Coventry

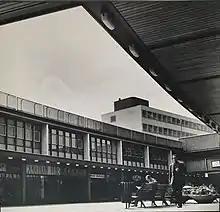
Market Way, 1964

Coventry suffered severe bomb damage during the Second World War. The most severe was a massive Luftwaffe air raid that the Germans called Operation Moonlight Sonata. The raid, which involved more than 500 aircraft, started at 7pm on 14 November 1940 and carried on for 11 hours into the morning of 15 November. The raid led to severe damage to large areas of the city centre and to Coventry's historic cathedral, leaving only a shell and the spire. More than 4,000 houses were damaged or destroyed, along with around three quarters of the city's industrial plants. Between 380 and 554 people were killed, with thousands injured and homeless.